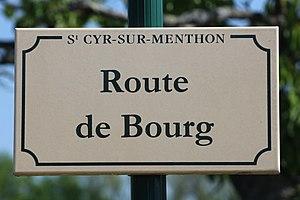
Plaque de la route de Bourg, Saint-Cyr-sur-Menthon.
Saint-Cyr-sur-Menthon, est une commune française située dans le département de l'Ain en région Auvergne-Rhône-Alpes.